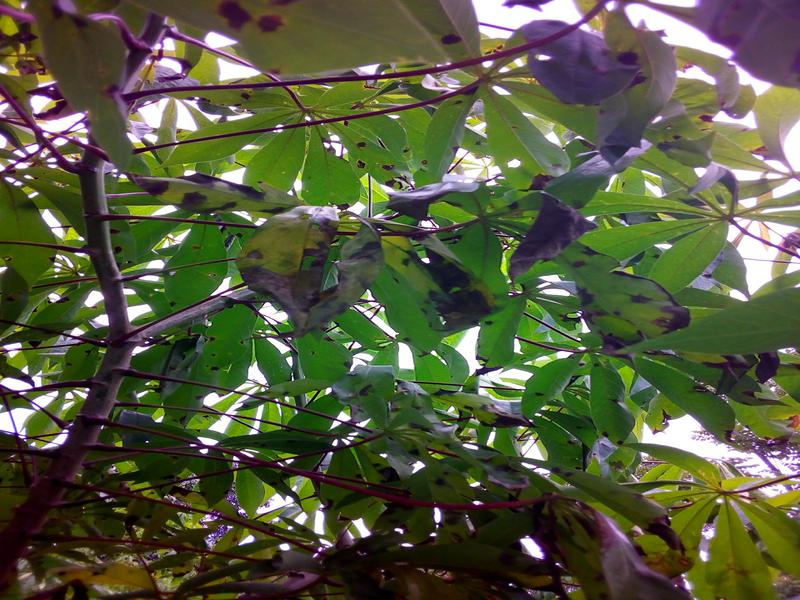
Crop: cassava
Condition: bacterial_blight